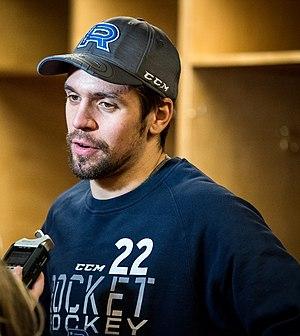
Alex Belzile est un joueur professionnel québécois de hockey sur glace. Il évolue au poste de centre.